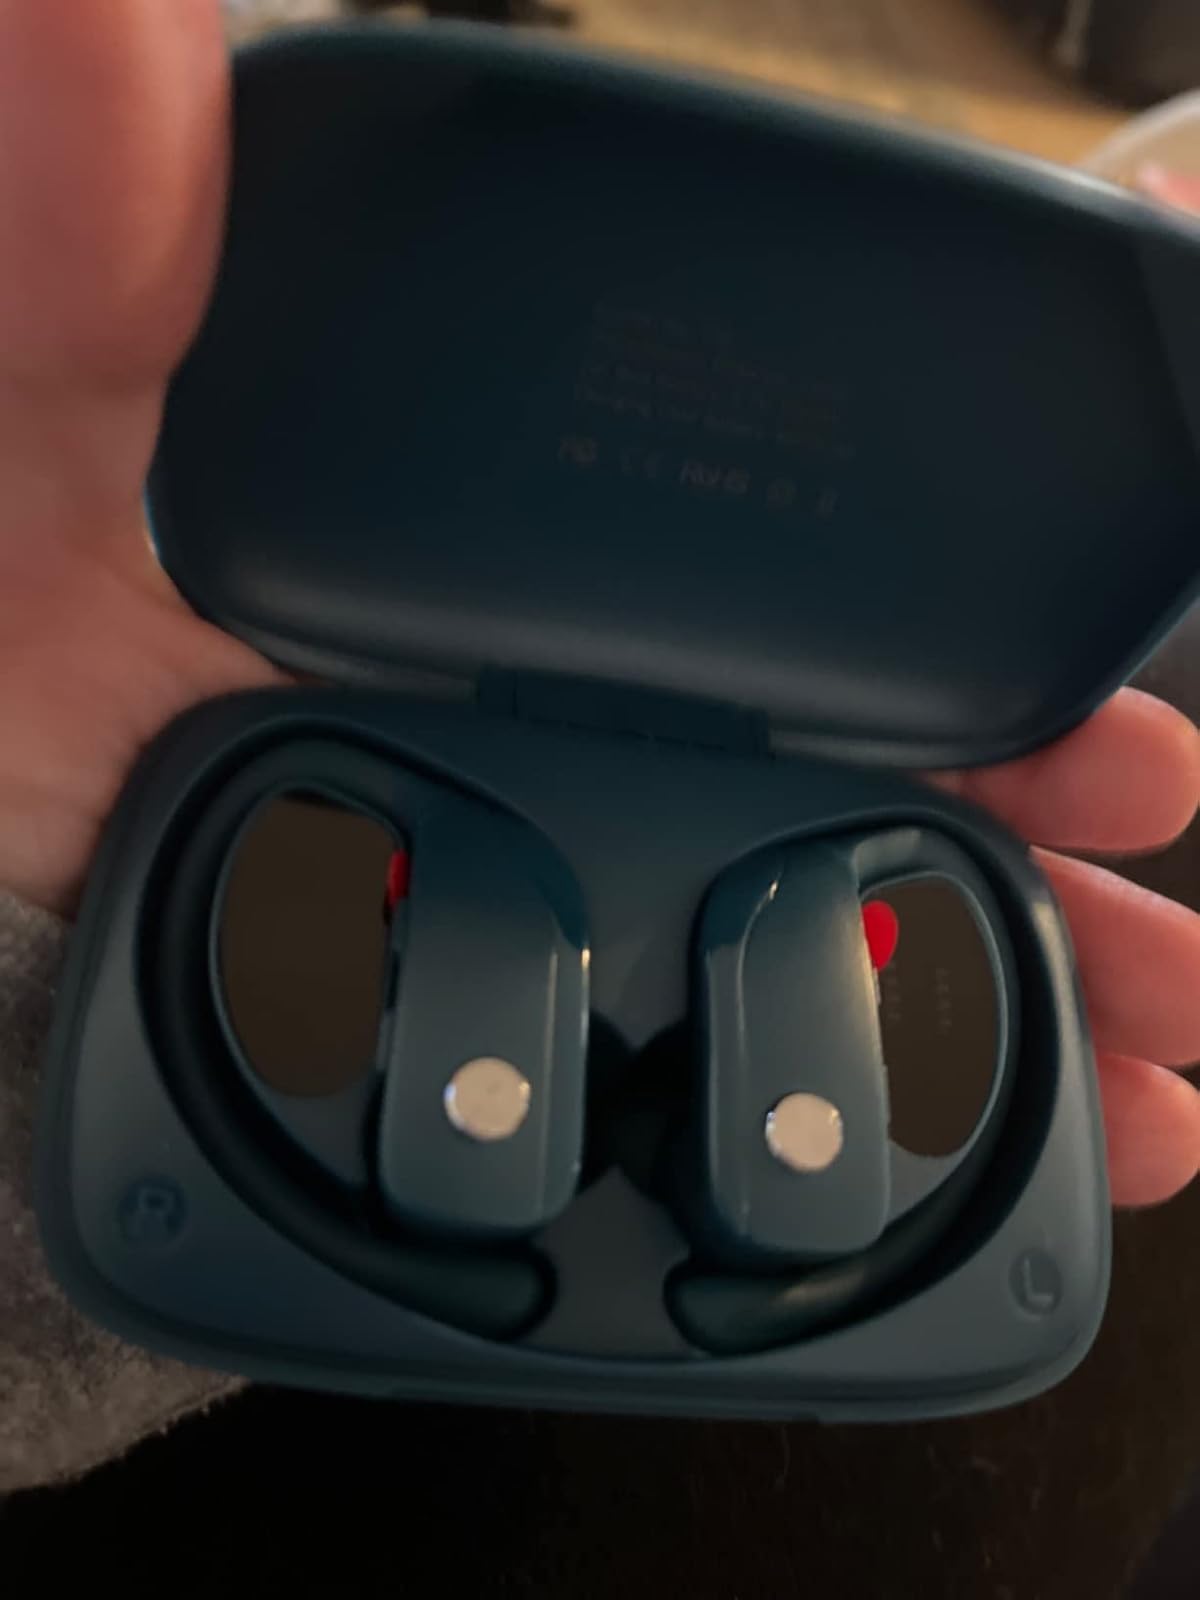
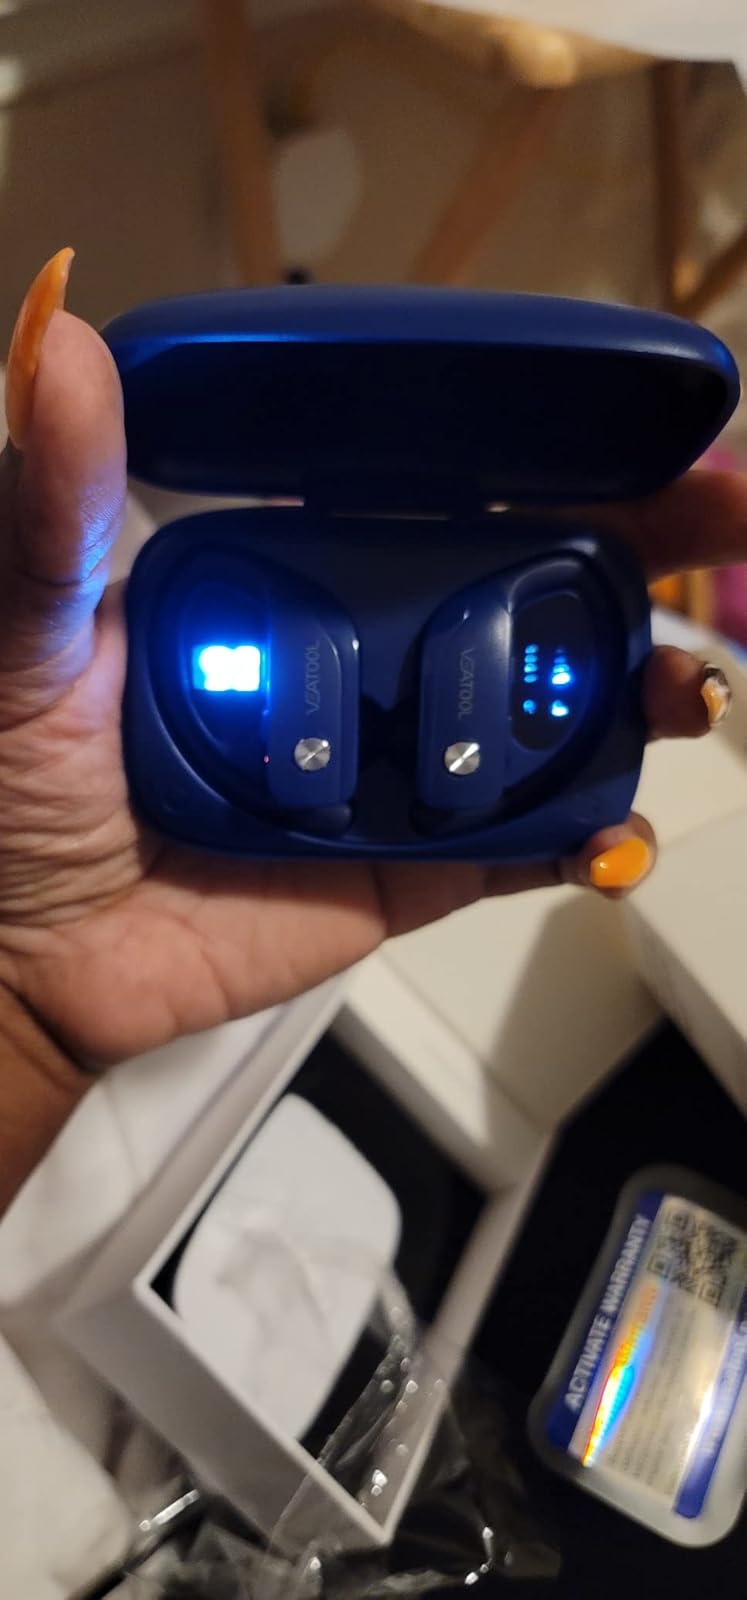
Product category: earbuds
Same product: no